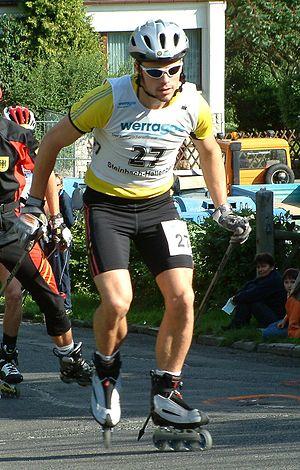
Sebastian Haseney, né le 27 août 1978 à Suhl, est un athlète du combiné nordique allemand.